Germany–Ukraine relations

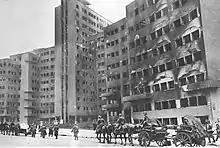
German troops entering Kharkiv in 1941

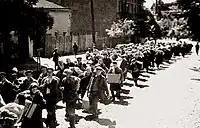
Ukrainian "Ostarbeiters" from Kyiv Oblast depart to Nazi Germany to serve as labor force, 1942

During World War II, German troops (with the help of Italians, Romanians, and Hungarians) occupied most of Soviet Ukraine (including Soviet-occupied southeastern Poland) from 1941 to 1944, portioning the territory between the General Government and Reichskommissariat Ukraine. OUN's Ukrainian Insurgent Army alternated between fighting the Germans and accepting their help against the Soviets. Herbert Backe formulated the Hunger Plan, intended to conduct large-scale confiscation of Ukrainian agricultural crops to feed the German military and civilians, and at the same time deliberately starve a sizeable portion of the Ukrainian population. Although it was not fully implemented, part of the population of Kyiv and Kharkiv was starved to death. The German "Generalplan Ost" anticipated mass expulsion of the population and German colonization in accordance with the "Lebensraum" policy.